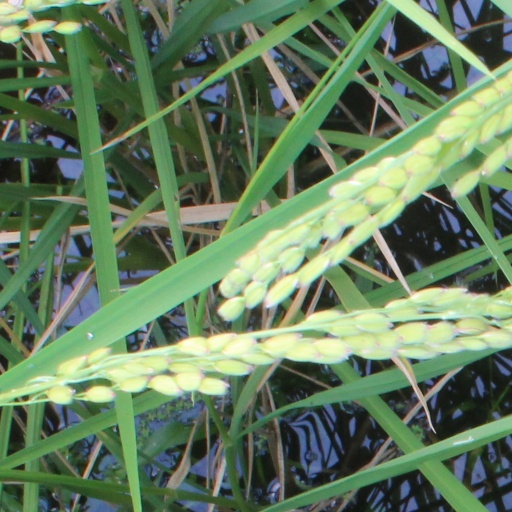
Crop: rice